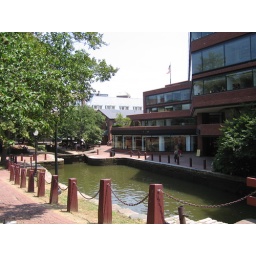
Foundry building and neighborhood near the RTCRM office in Washington DC